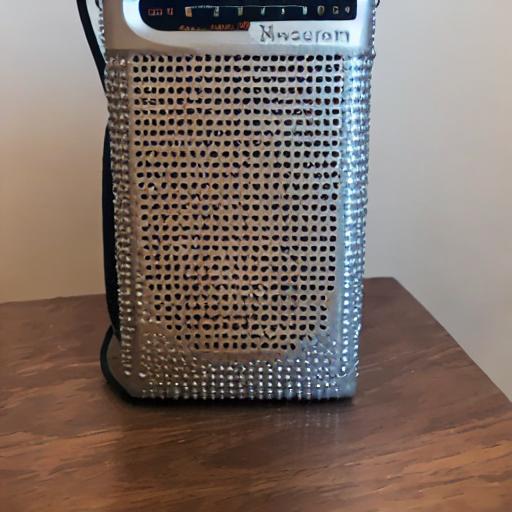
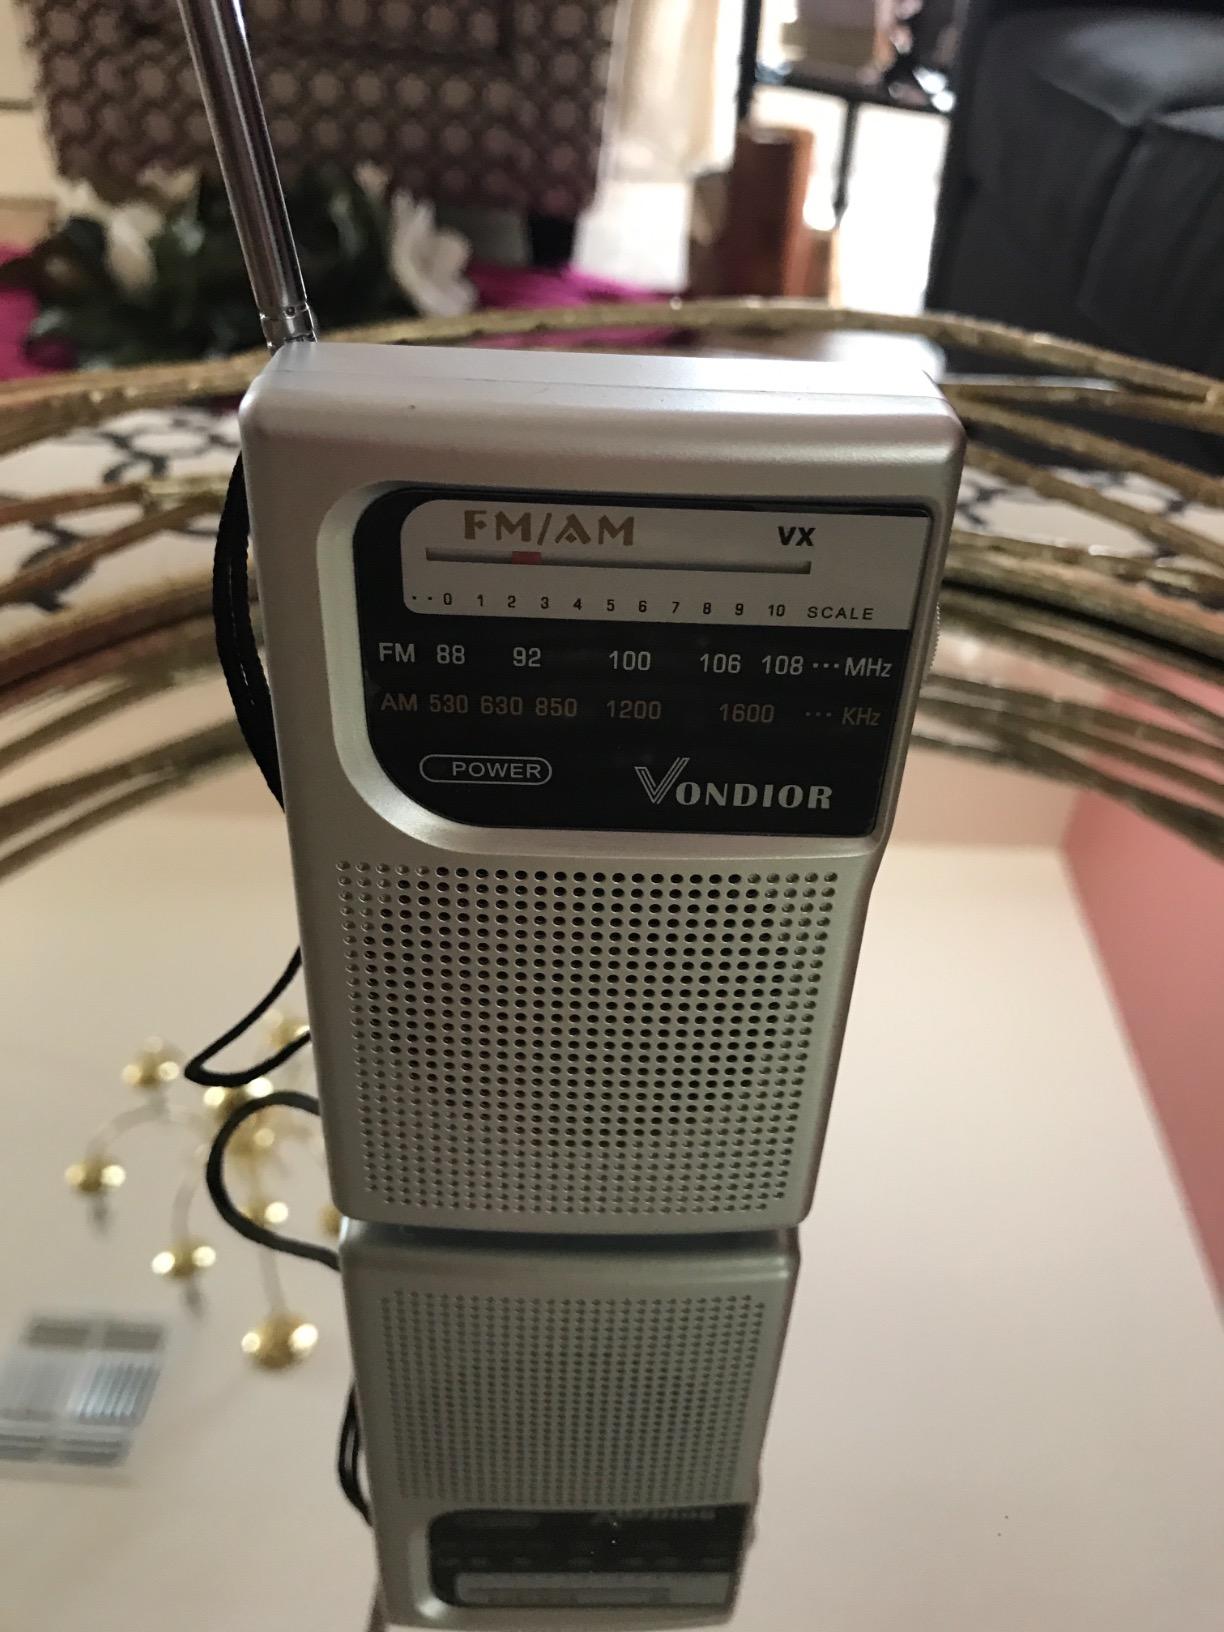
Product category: radio
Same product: no